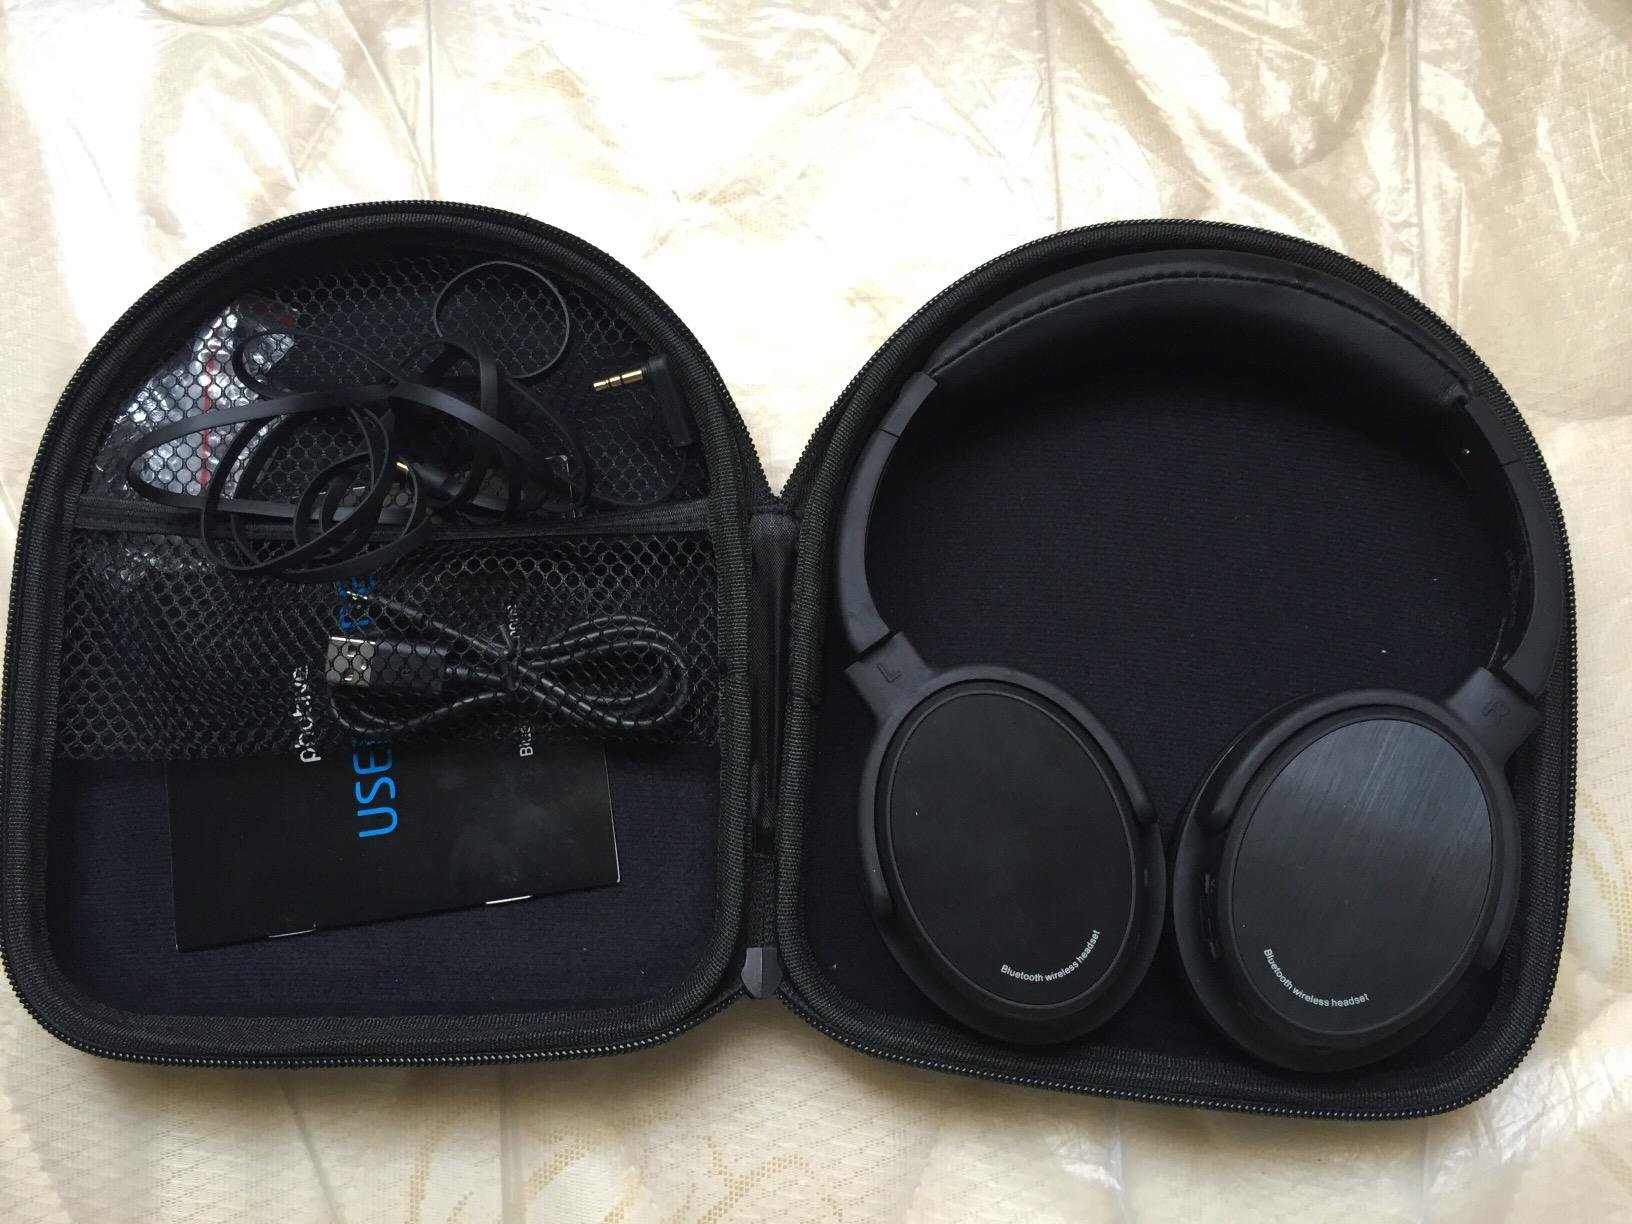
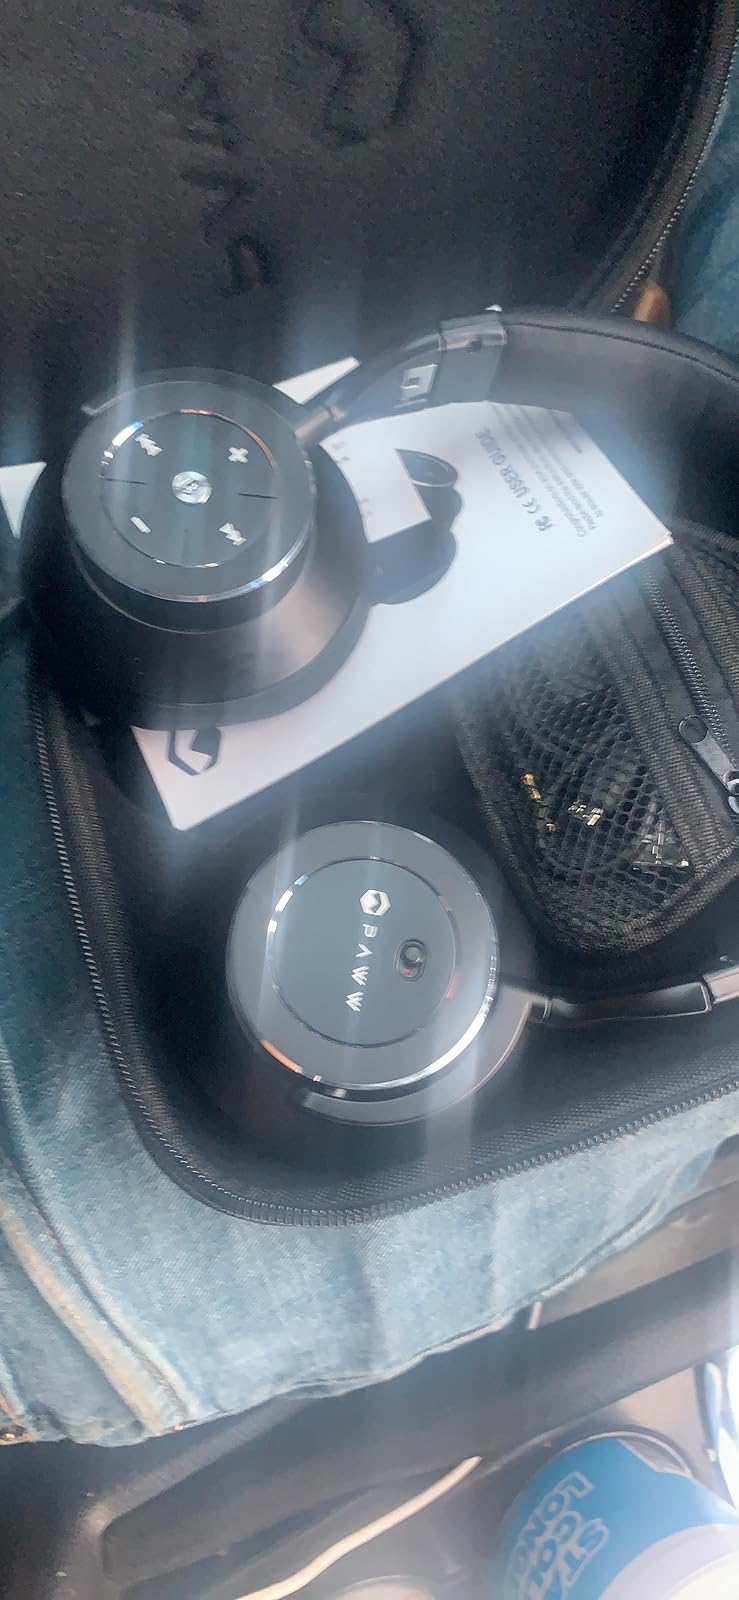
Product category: headphones
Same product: no